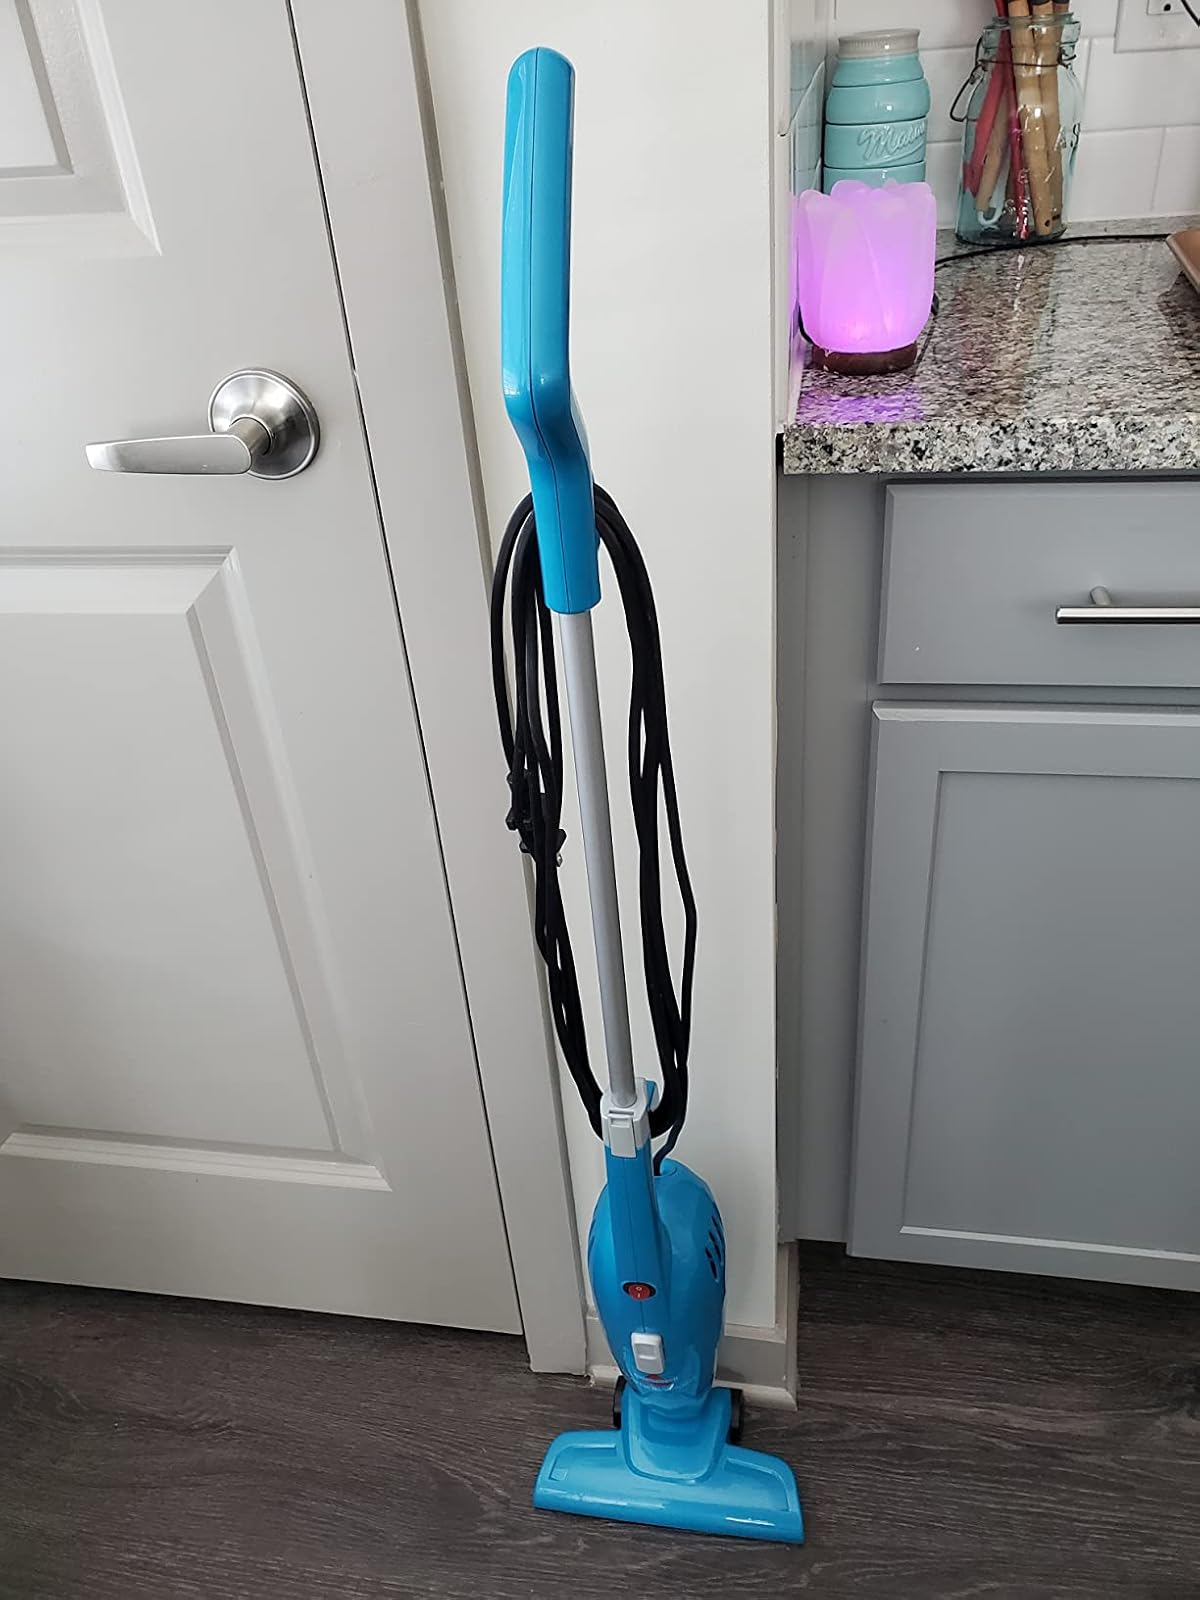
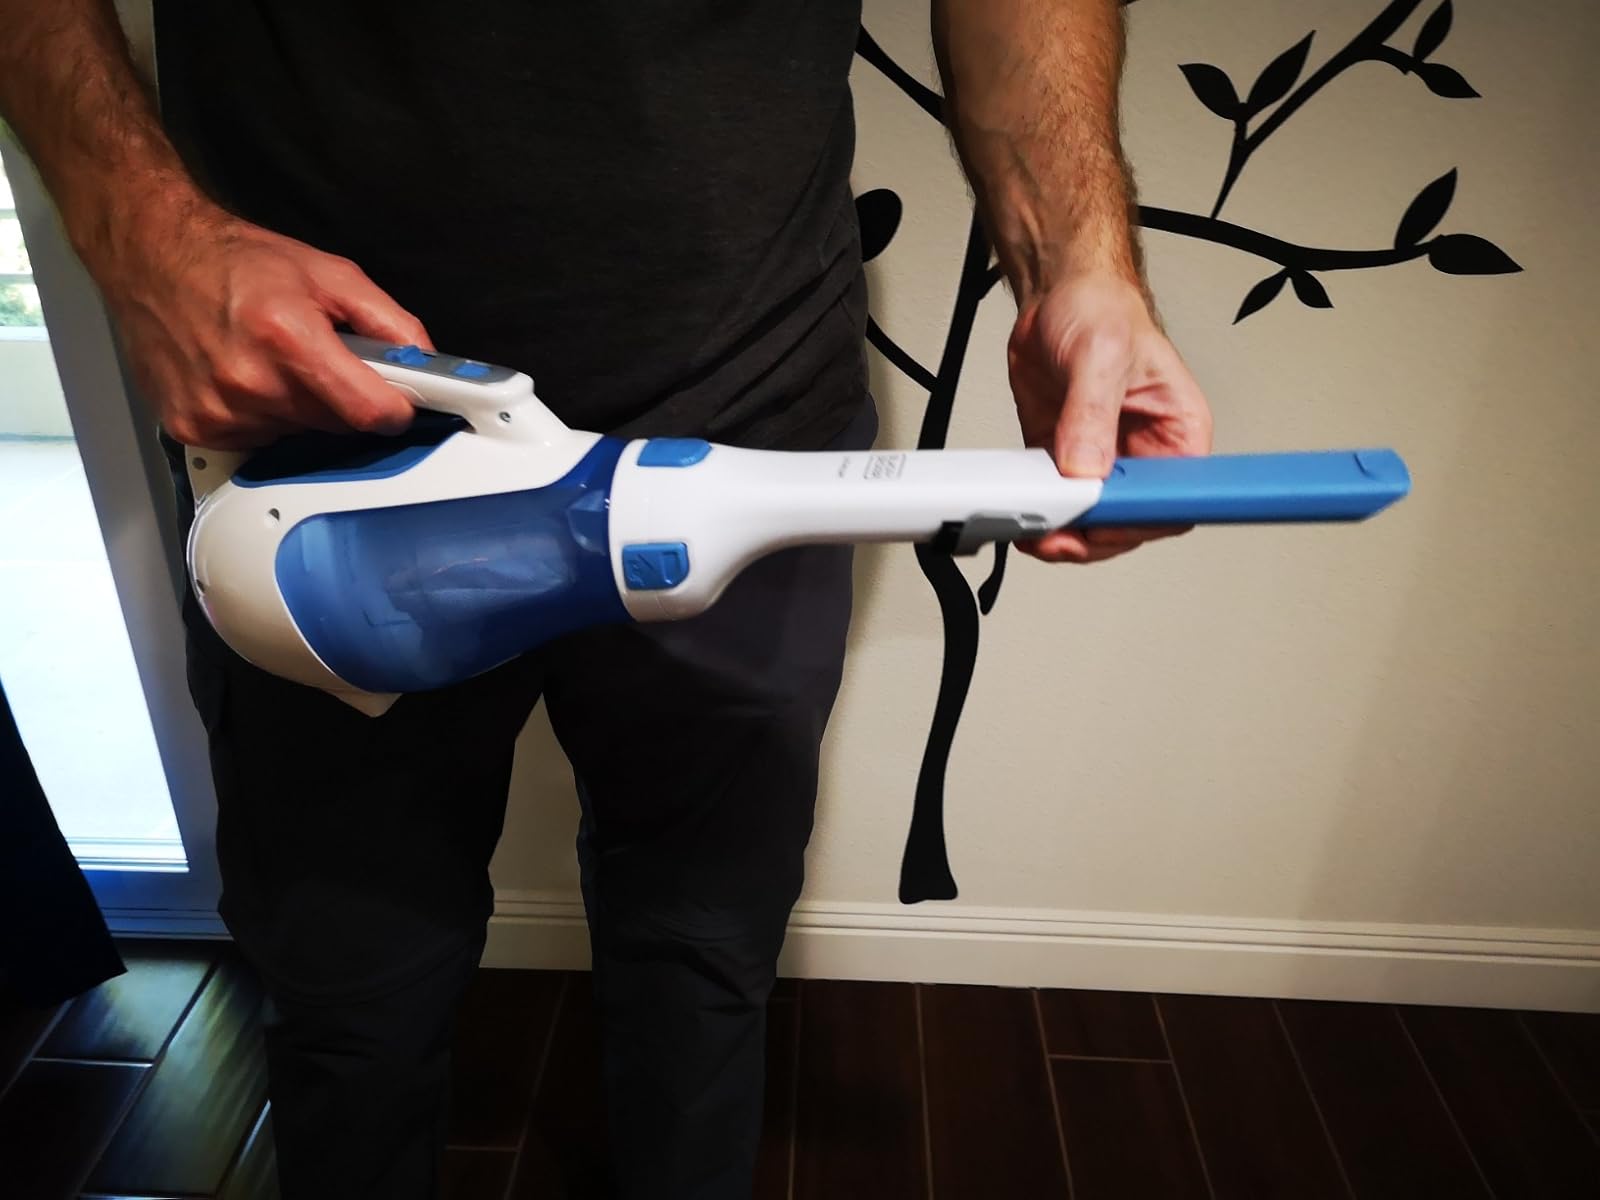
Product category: items_vacuum
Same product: no